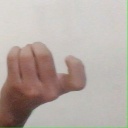
अक्षर: ज